Pimpirev Ice Wall

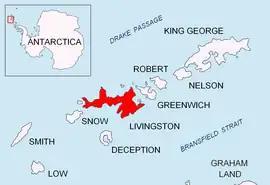
Location of Livingston Island in the South Shetland Islands.

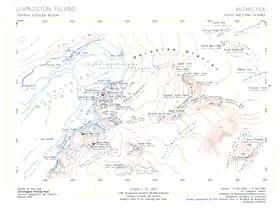
Topographic map of central-eastern Livingston Island featuring Pimpirev Ice Wall.

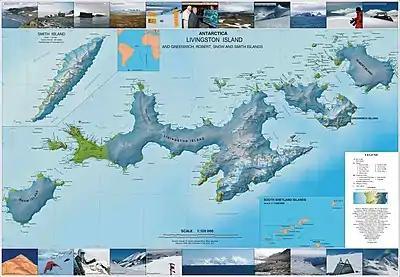
Topographic map of Livingston Island, Greenwich, Robert, Snow and Smith Islands.

Pimpirev Ice Wall is the rectilinear ice slope running parallel to and some 100 m inland from the northwest coast of Emona Harbour in Livingston Island, Antarctica. Approx. 50 m high, extending from the north corner of Emona Harbour 3,700 m in west-southwest direction. Named for Christo Pimpirev, leader of the Bulgarian Antarctic campaigns during the 1993/94, 1994/95, 1995/96, and subsequent seasons, who also conducted geological field work on Alexander Island during the summer of 1987/88.